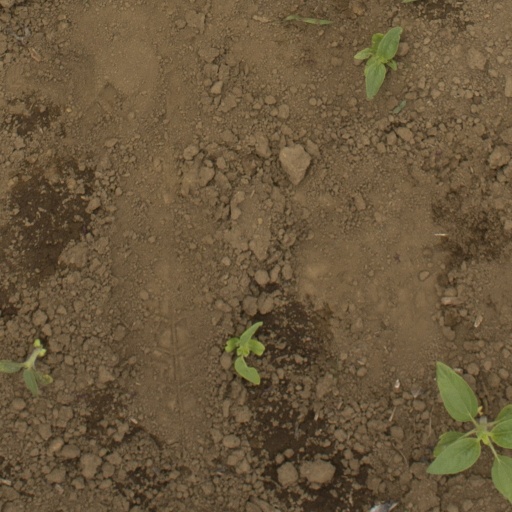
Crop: Jerusalem artichoke